The Dogs and the Wolves

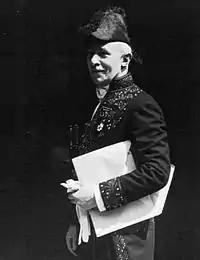
The guarantee of the academician André Chaumeix did not allow Irène Némirovsky to be naturalised.

From the top to the bottom of the social scale, the Jews in this story are the target of an antisemitism that the author discredits thanks to the subtleties of the writing: she takes care to distinguish the judgements made about themselves by the heroes from those of other characters clearly designated as antisemites.